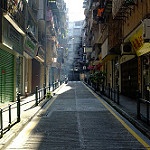
Label: street